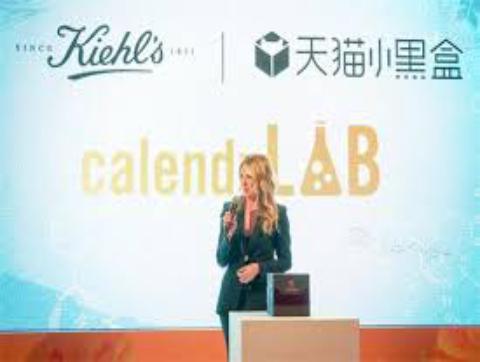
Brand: Kiehl's
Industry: Necessities